PZL-230 Skorpion

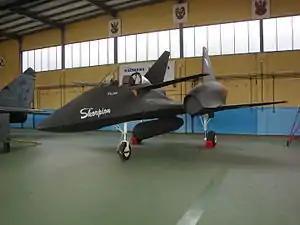
PZL-230F Skorpion mockup

The PZL-230 Skorpion ("scorpion") was a proposed Polish low-cost attack aircraft. It was being developed by Polish manufacturer PZL Warszawa-Okecie in the late 1980s and early 1990s.